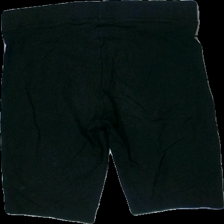
View: back
Type: Tights
Category: Ladies
Brand: Casall
Colors: Black
Material: 71% cotton 29% viscose
Cut: Cropped
Size: L
Season: Summer
Damage location: middle left
Damage 2 location: middle right
Price range: <50
Recommended usage: Export
Description: svarta tighta shorts med trasig stretch i midjan
Comment: trasig stretch